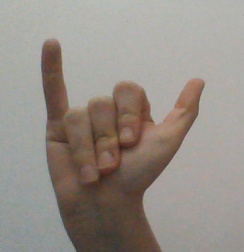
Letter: ya